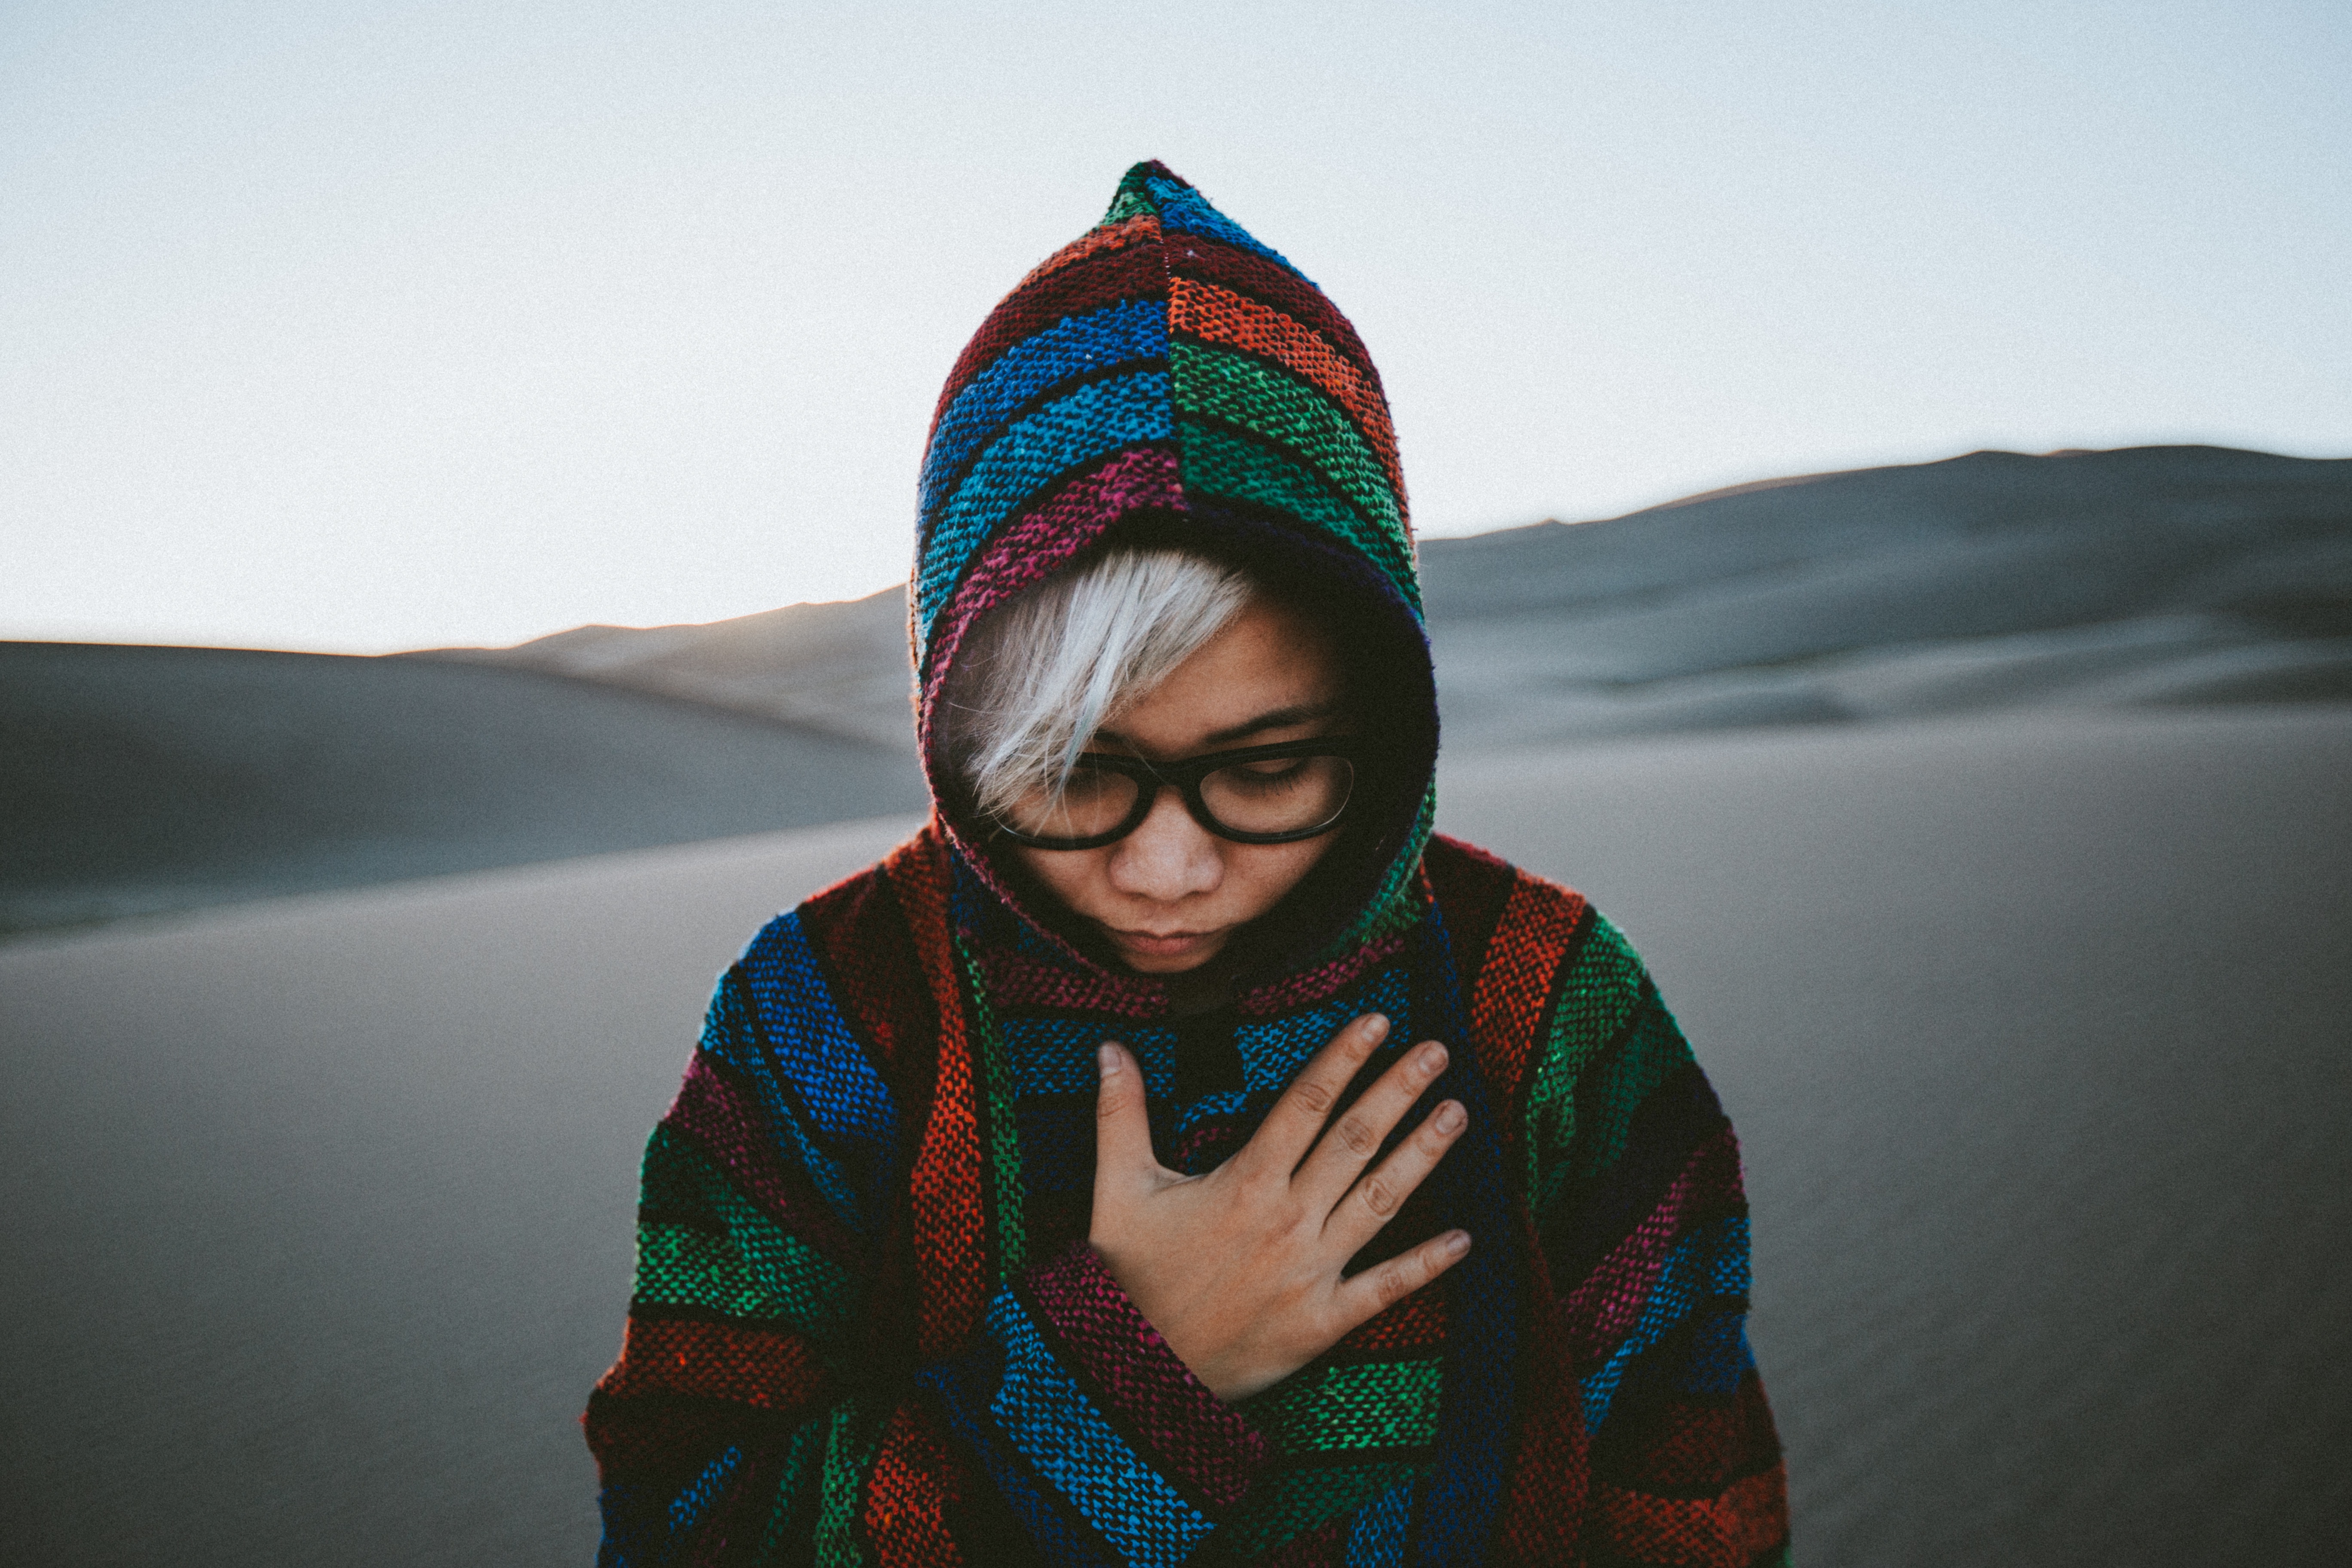
sand, person, woman, photography, desert, portrait, color, blue, clothing, hood, beauty